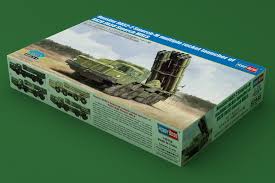
Label: Self Propelled Artillery